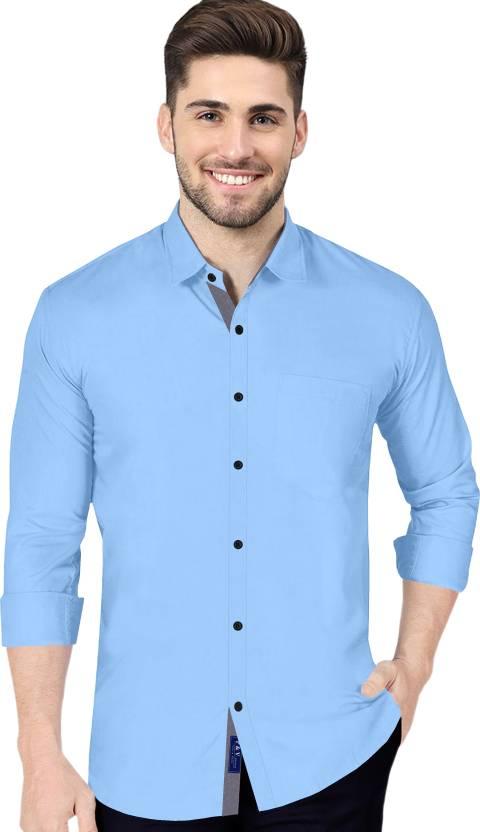
Light Blue Solid Men Regular Fit Solid Spread Collar Formal Shirt